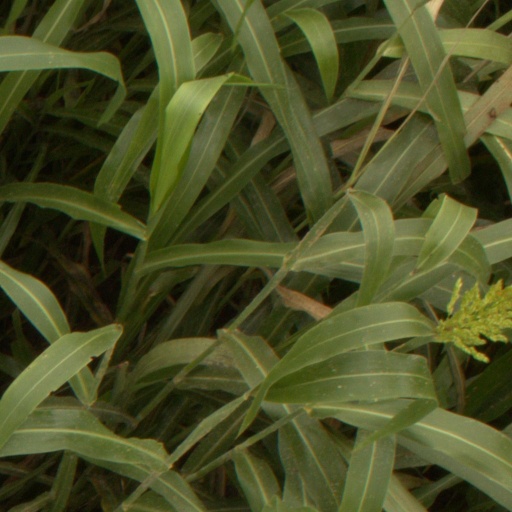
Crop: sorghum